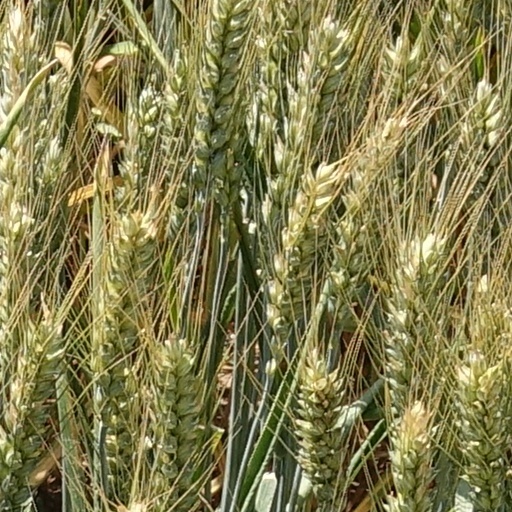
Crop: wheat